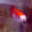
Label: aquarium_fish